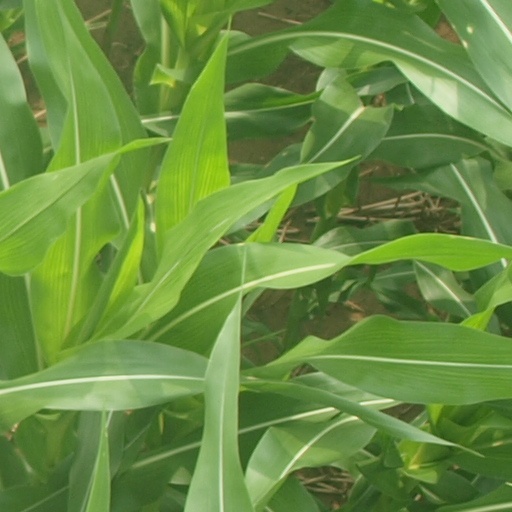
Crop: maize; corn